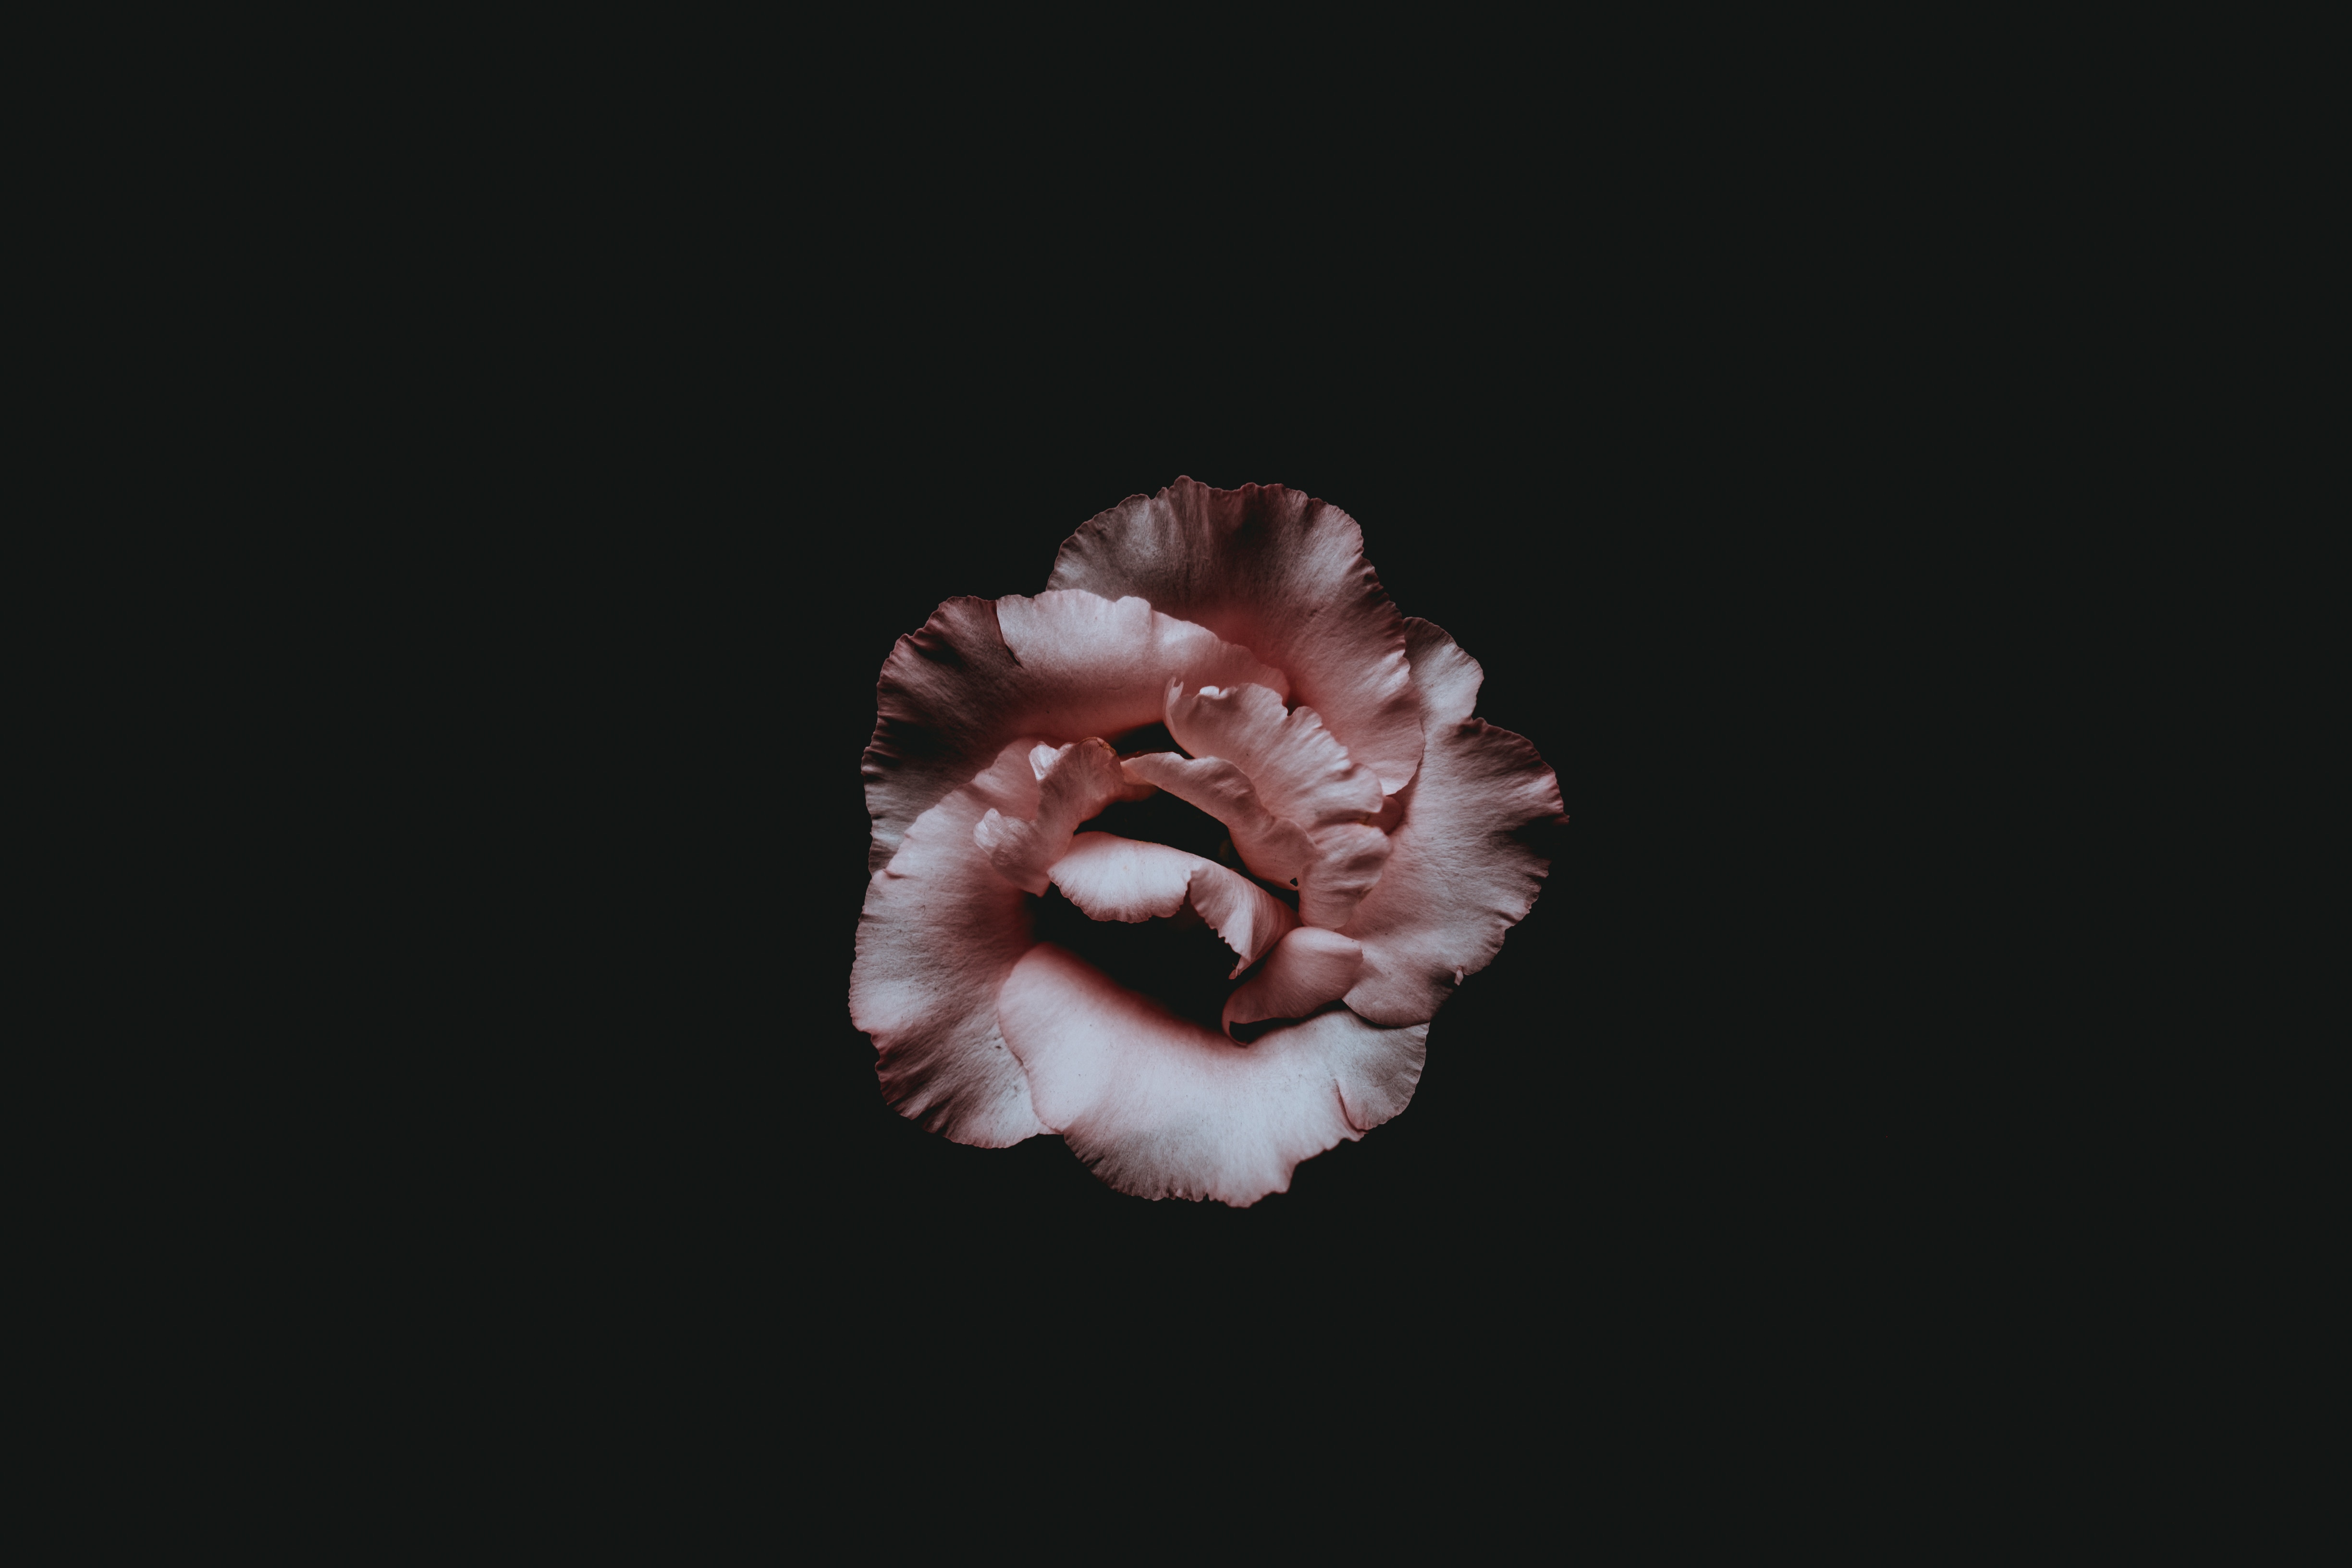
flower, petal, close up, macro photography, still life photography, computer wallpaper